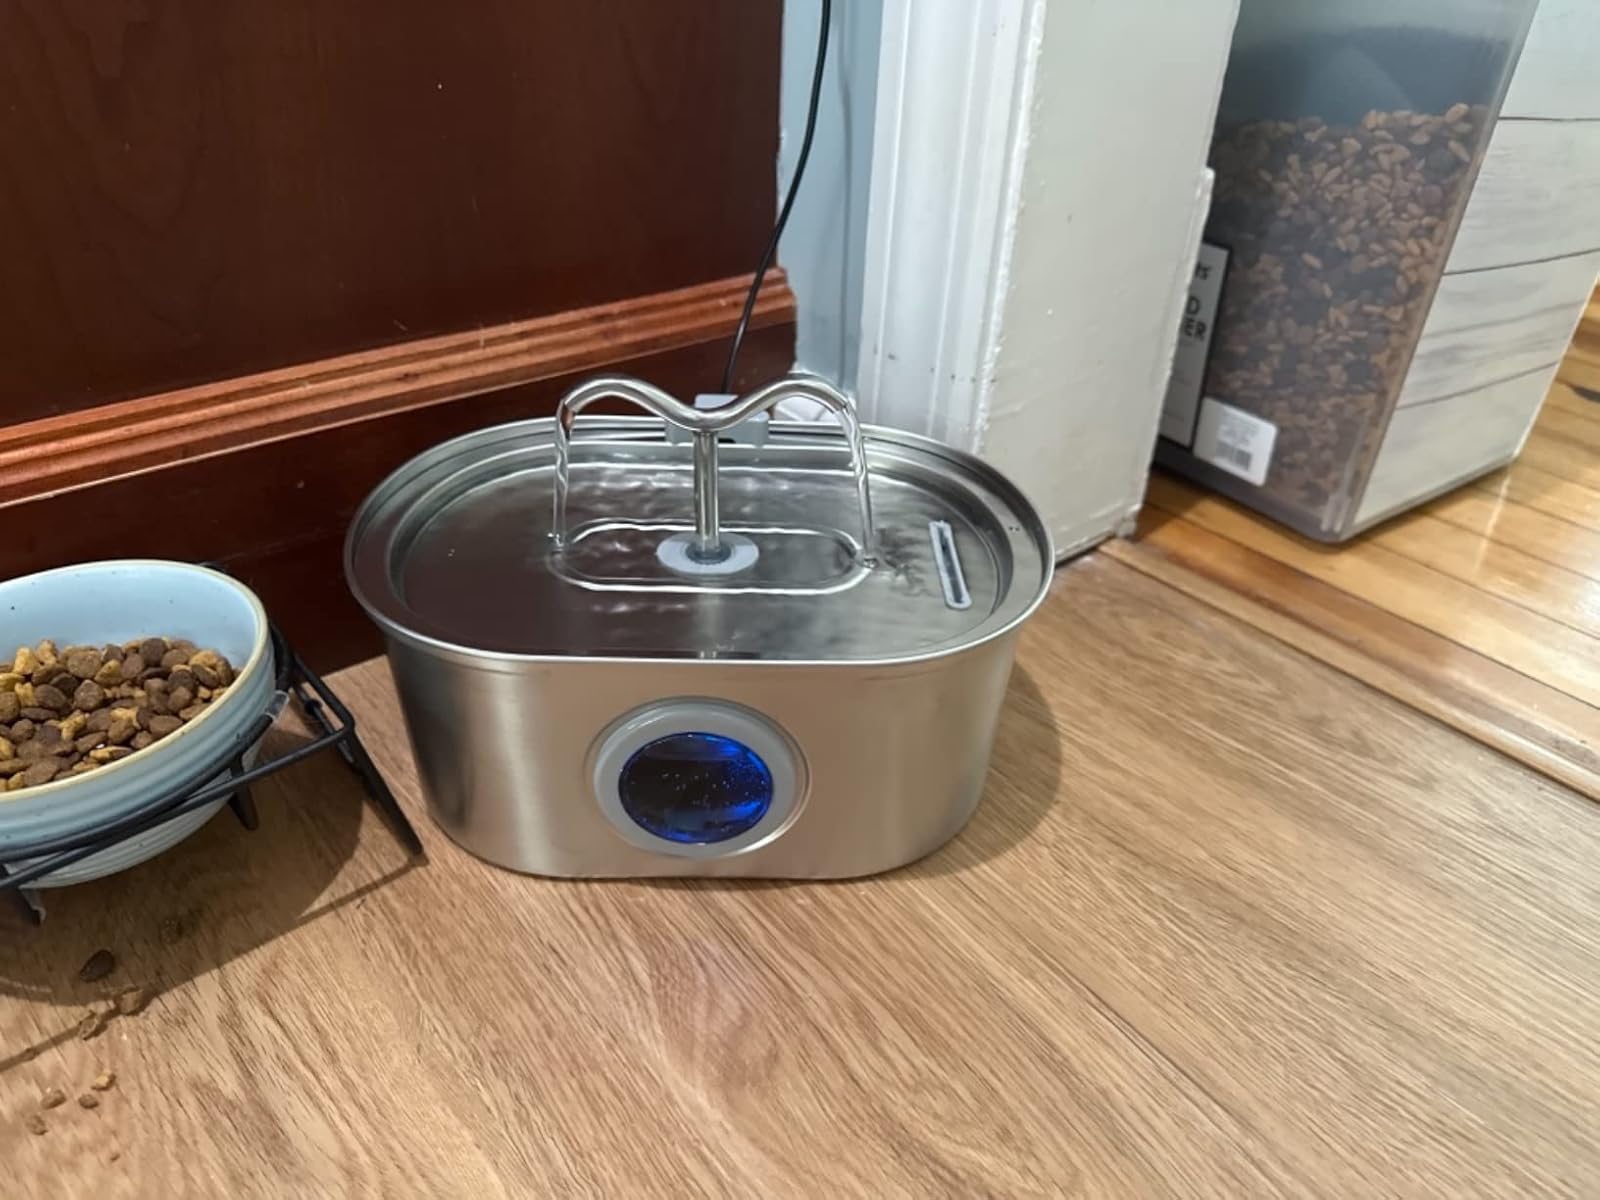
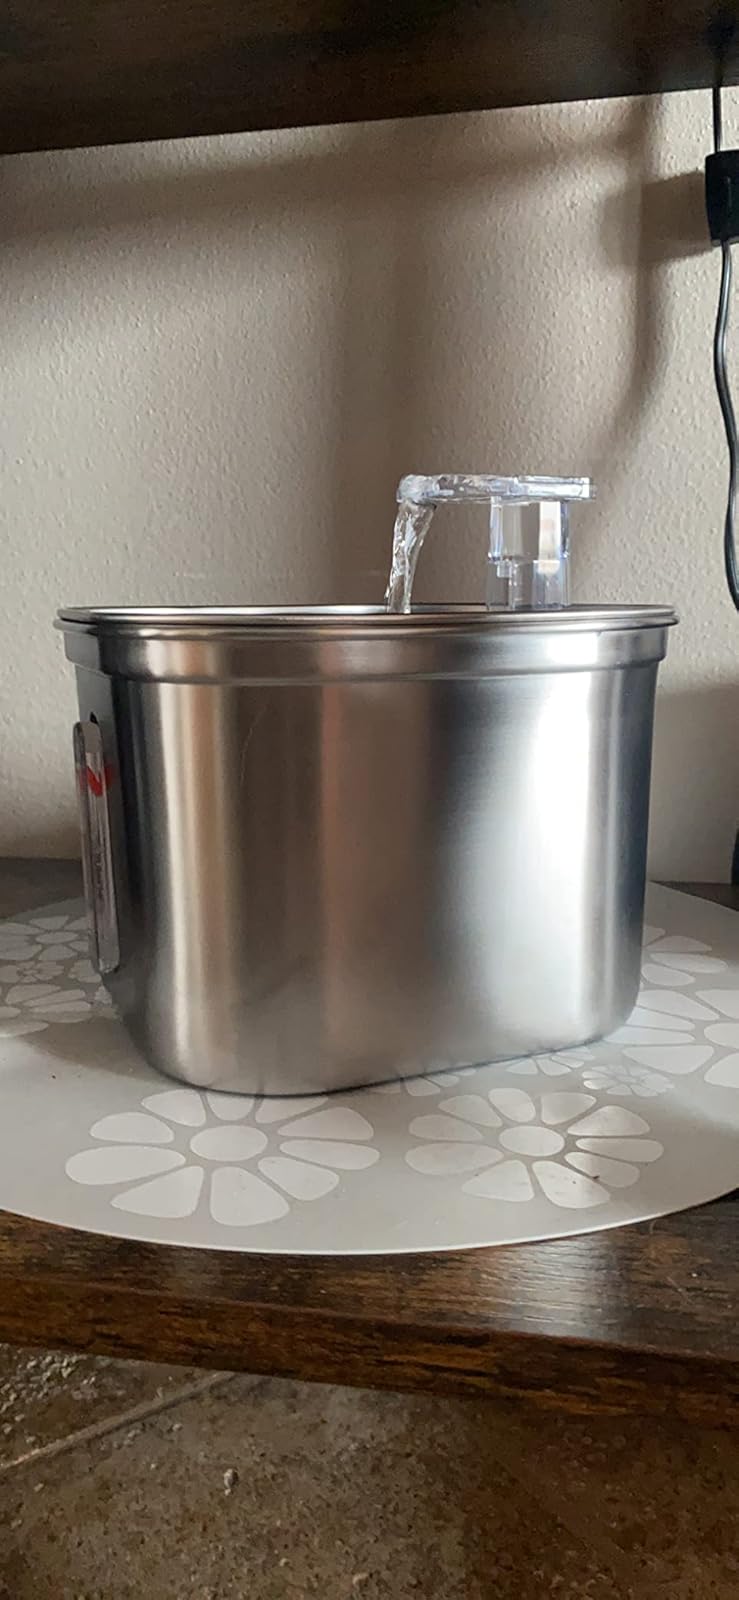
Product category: items_bowl
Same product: no